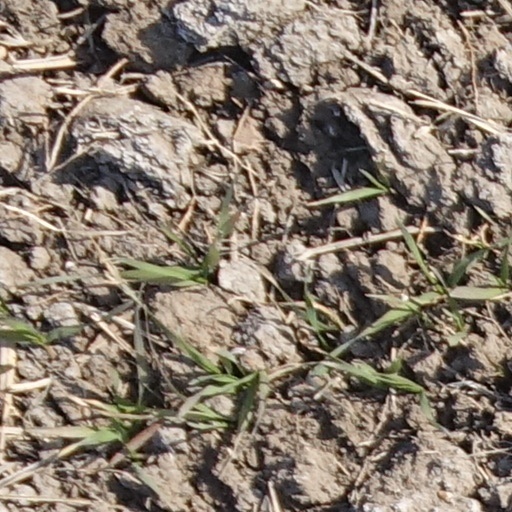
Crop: wheat